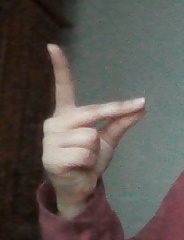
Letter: ta